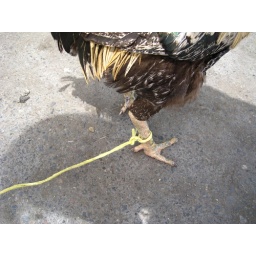
Rooster tied by the leg with yellow string at the bird market in Seeb